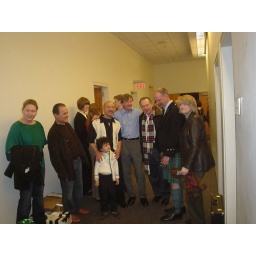
After the concert, Kimmel Center for the Performing Arts, Philadelphia. Kevin Conneff is wearing the blue shirt in the middle.